Buchlovice Castle

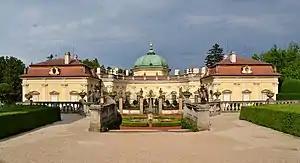
Buchlovice Chateau

Buchlovice Castle is a chateau in Buchlovice in the Zlín Region of the Czech Republic. Its history is closely connected with nearby Buchlov Castle which grew more and more uncomfortable in the late 17th century, and that is why Jan Dětřich of Petřwald decided to build a new castle. Buchlovice Castle was built as a copy of an Italian villa in baroque style, by Domenico Martinelli. It is one of the most romantic buildings in this country. In 1800 it became property of the Berchtolds, and since 1945 the state castle is open to the public.